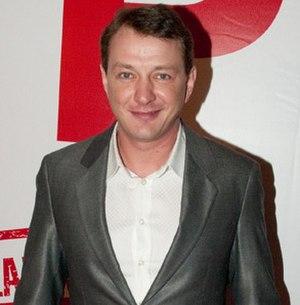
Marat Alimjanovitch Bacharov, est un acteur russe d'origine tatare, né le 22 août 1974.